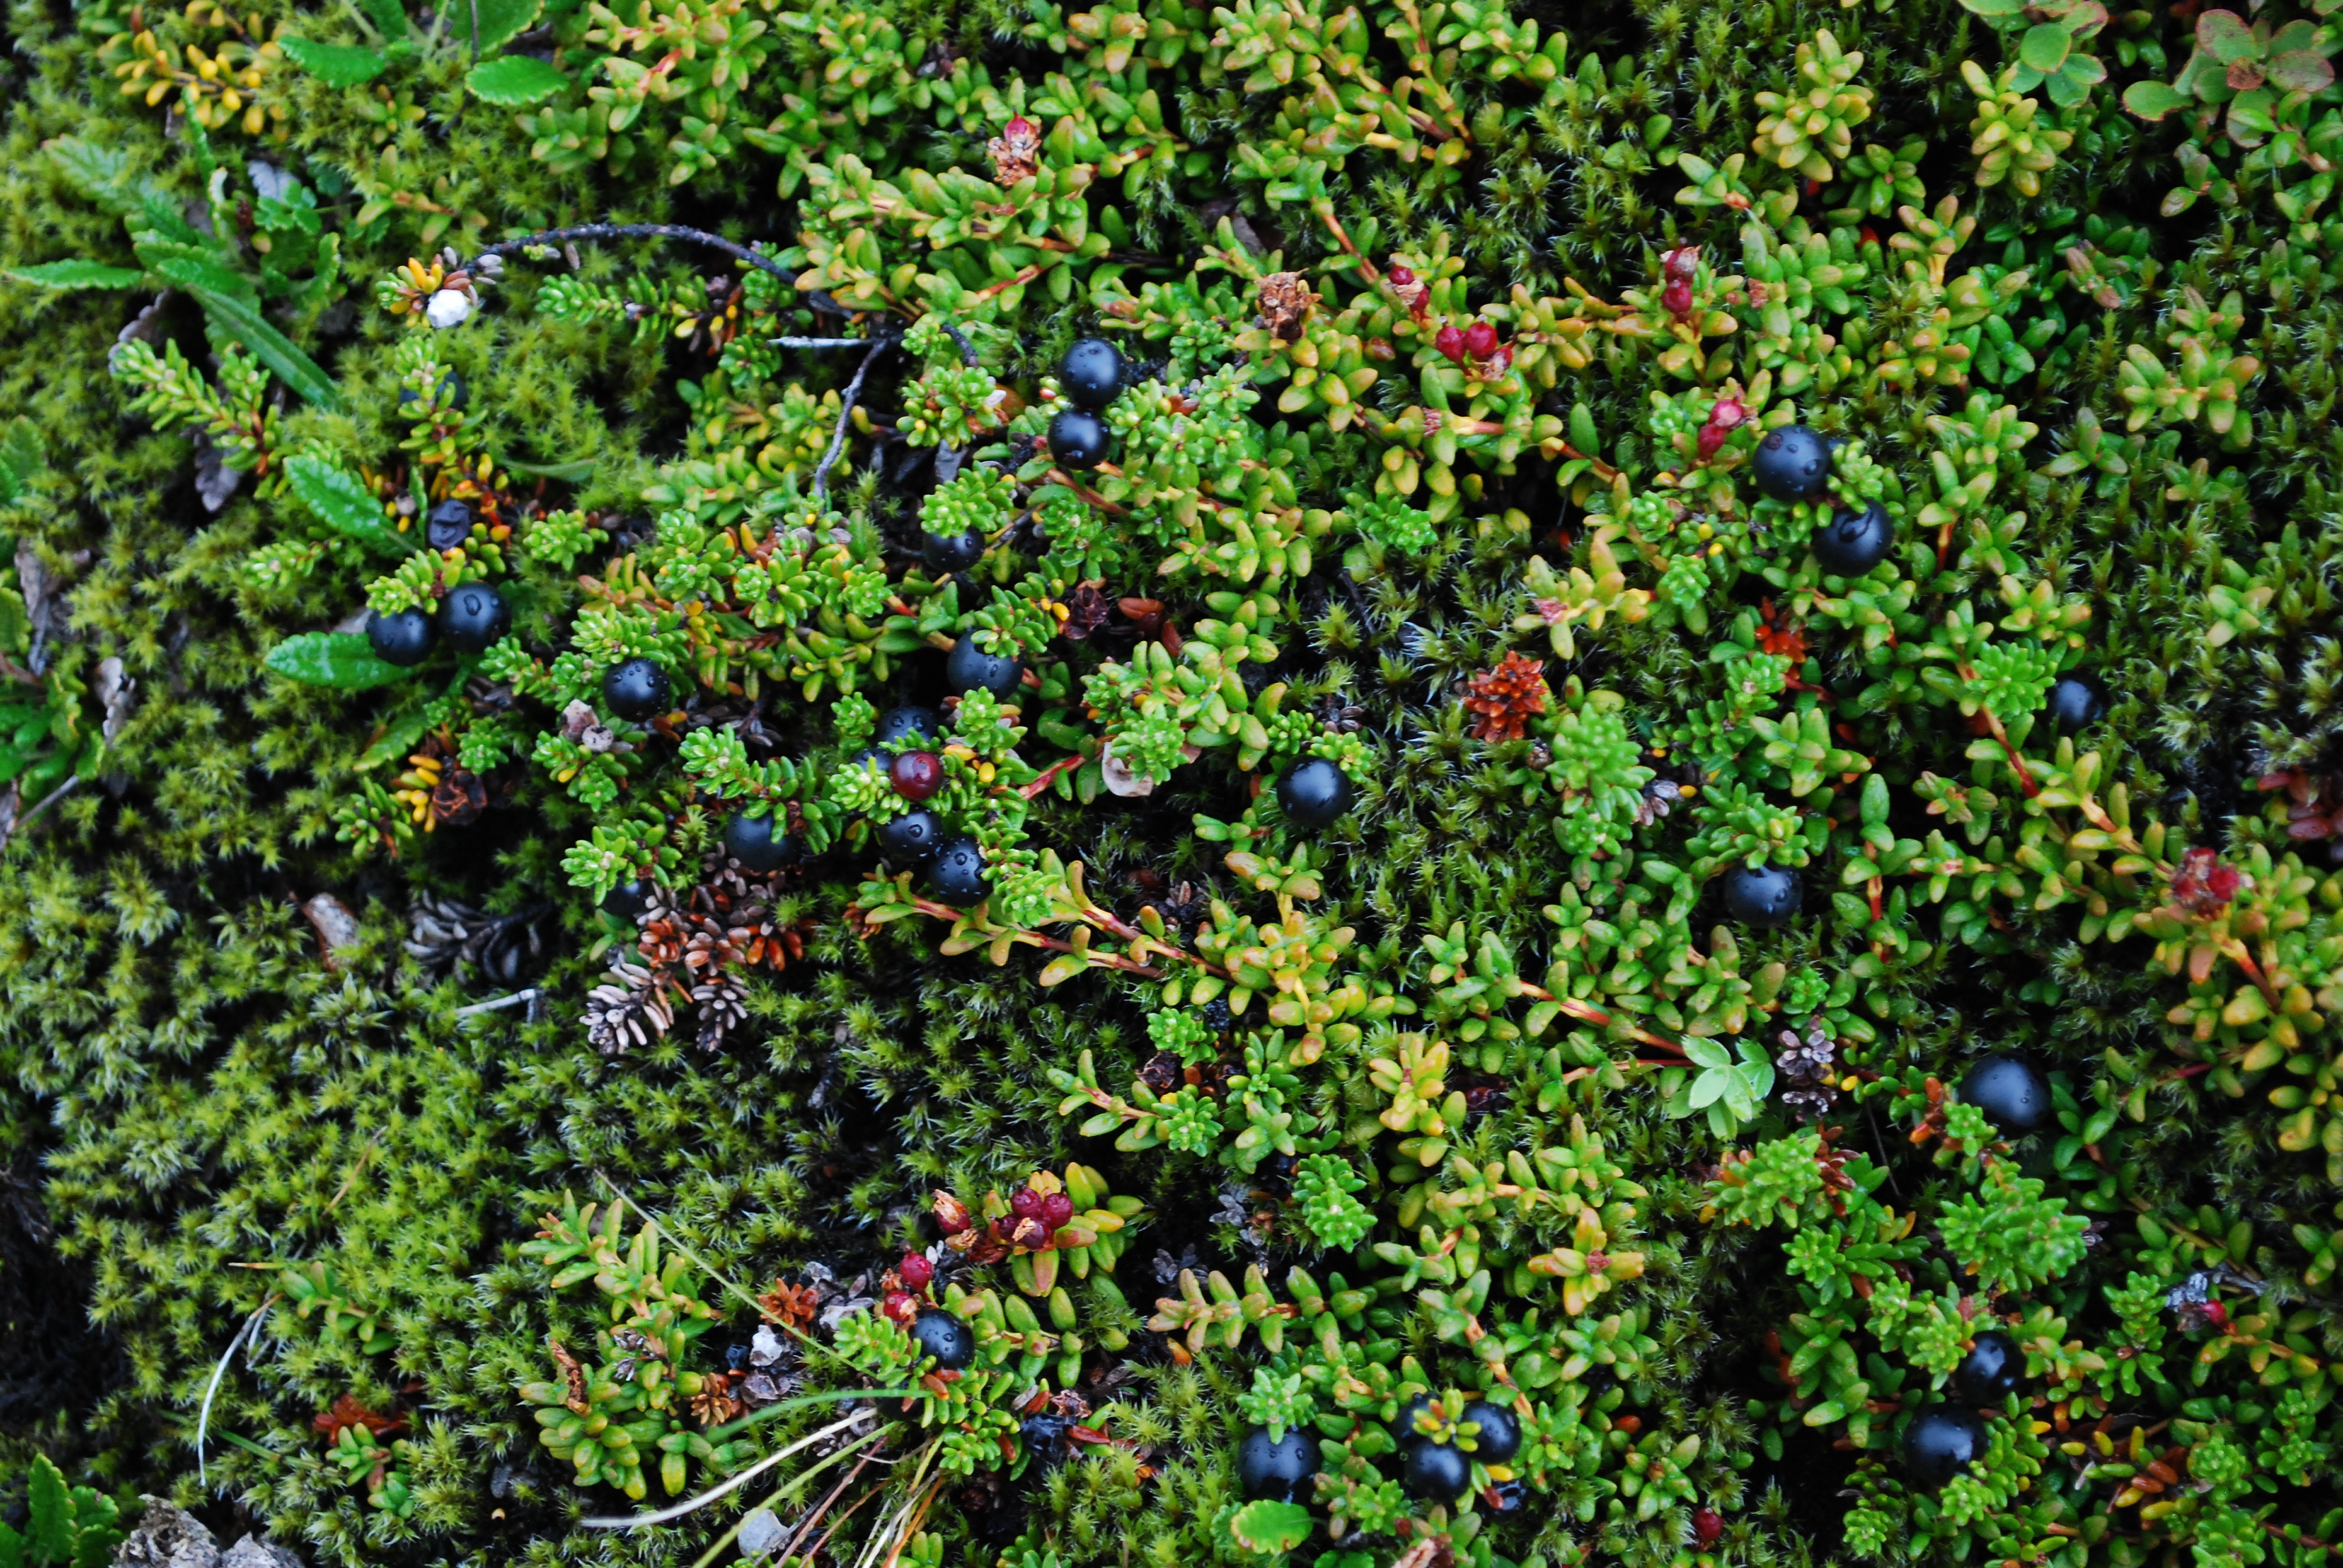
tree, plant, fruit, berry, flower, bush, food, produce, evergreen, iceland, vegetation, shrub, green wall, flowering plant, lingonberry, bilberry, huckleberry, m morka, woody plant, land plant